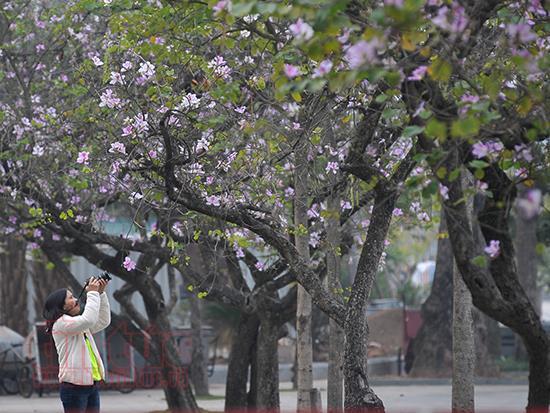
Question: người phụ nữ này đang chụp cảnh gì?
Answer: cô ấy đang chụp những bông hoa trên cây